Franco Bordoni

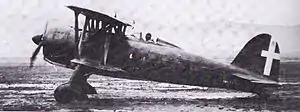
A Fiat CR.42 in "Regia Aeronautica" service – Bordoni achieved his first air victory flying the nimble Fiat biplane, shooting down a Bristol Blenheim, east of Benghazi on 10 March 1941

Bordoni, who had his nickname "Robur" (related to the family brand) painted on his plane, obtained his first air victory on 10 March 1941: flying a Fiat CR.42 for 95 "Squadriglia", he shot down a Bristol Blenheim, east of Benghazi. On 14 April, still flying a CR.42, he attacked – together with some Fiat G.50 fighters from 155° "Gruppo Autonomo" C.T. – some Mk.I Hawker Hurricanes from Fighter Squadron 73 that were bouncing a Junkers Ju 87 Stuka in action over Tobruk bay. During the dogfight, Bordoni-Bisleri downed the Hurricane flown by Pilot Officer Lamb. According to other sources, Bisleri shot down the Hurricane Mk.I V7553 "TP-E" of Flight Sergeant Herbert Garth Webster (RAF No. 519739), who was killed. Three days later, 17 April, he claimed another Blenheim, destroyed east of Derna.